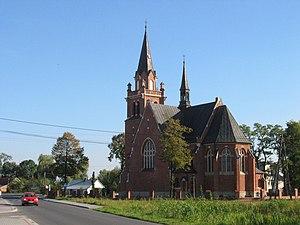
Wadowice Górne est une localité polonaise, siège de la gmina de Wadowice Górne, située dans le powiat de Mielec en voïvodie des Basses-Carpates.